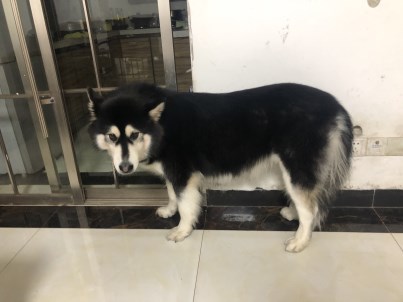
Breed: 1324-n000004-malamute